Crank (mechanism)

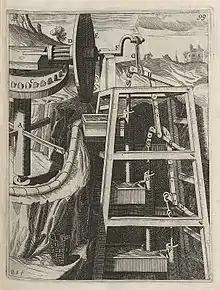
Water-raising pump powered by crank and connecting rod mechanism (Georg Andreas Böckler, 1661)

A rotary grindstone − the earliest representation of one − which is operated by a crank handle is shown in the Carolingian manuscript "Utrecht Psalter"; the pen drawing of around 830 goes back to a late antique original. A musical tract ascribed to the abbot Odo of Cluny (−942) describes a fretted stringed instrument which was sounded by a resined wheel turned with a crank; the device later appears in two 12th century illuminated manuscripts. There are also two pictures of Fortuna cranking her wheel of destiny from this and the following century.